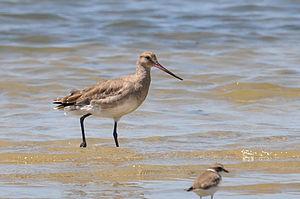
La Barge hudsonienne est une espèce d'oiseaux limicoles néarctiques de la famille des Scolopacidae.
La province de Terre de Feu est une région administrative de l'Argentine située sur la grande île de la Terre de Feu, en Patagonie argentine. L'Argentine revendique le rattachement à la province des Malouines, de l'archipel de Géorgie du Sud-et-les Îles Sandwich du Sud et d'une partie de l'Antarctique. C'est la raison pour laquelle le nom complet de la région est « Terre de Feu, Antarctique et îles de l’Atlantique sud ».
La ría Deseado, en Argentine, est l'estuaire du río Deseado et correspond à son embouchure dans l'océan Atlantique. Elle est située dans la région nord-est de la province de Santa Cruz. Il s'agit d'un estuaire de grande importance biologique déclaré réserve naturelle provinciale. Sur sa rive nord se trouve la ville de Puerto Deseado.